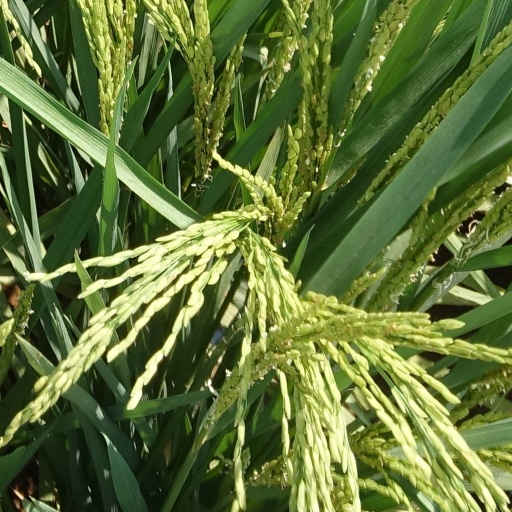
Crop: rice